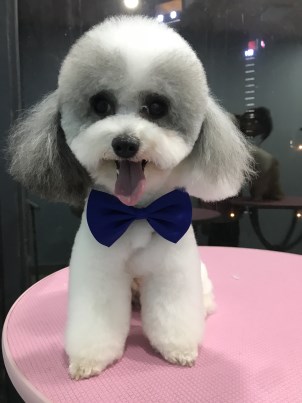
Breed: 7449-n000128-teddy